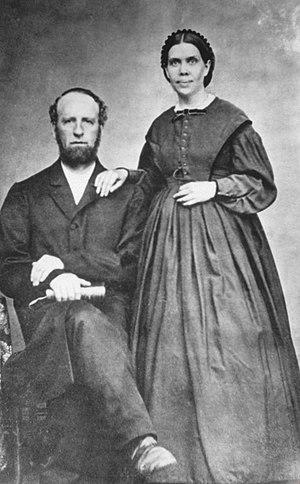
La théologie de l’Église adventiste du septième jour se centre sur la personne, la vie, l’activité et les enseignements de Jésus-Christ : sa préexistence, son incarnation, sa mort de substitution pour le salut des pécheurs repentants, sa résurrection, son ministère de médiation dans le sanctuaire céleste et son prochain retour en gloire.
Ellen Gould White, née Harmon, est une chrétienne américaine dont le ministère contribua à fonder, avec Joseph Bates et James White, l'Église adventiste du septième jour. Principale inspiratrice du mouvement, elle fut une guide spirituelle, une revivaliste, une prédicatrice, une missionnaire et une réformatrice militant pour la vie familiale, l'éducation, la santé et une hygiène de vie holistique. Mais elle n'occupa jamais aucune position de direction dans l'Église adventiste.
James White fut un pasteur adventiste américain, qui fonda avec sa femme Ellen White et Joseph Bates, l'Église adventiste du septième jour. Il créa en 1849 The Present Truth, le premier périodique adventiste. Il fut l'initiateur de l'organisation de l'Église adventiste du 7ᵉ jour en 1860 et de la création de la Conférence Générale en 1863, dont il fut le président à trois reprises. Il démarra de nombreuses institutions adventistes : des périodiques, des imprimeries, des structures scolaires et médicales. Il contribua au lancement des Missions adventistes à travers le monde.